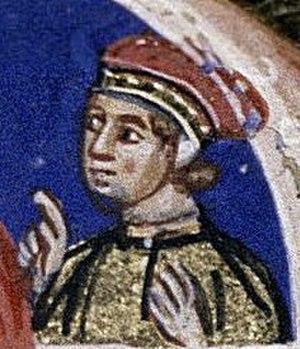
Liste des comtes palatins du comté de Bourgogne palatine de 982 à 1678.
La maison d'Ivrée, appelée aussi famille des marquis d'Ivrée, parfois Bourgogne-Ivrée, maison des comtes palatins de Bourgogne ou encore Anscarides, est une famille de seigneurs originaires du comté d'Oscheret du royaume de Bourgogne. De cette famille furent notamment issus pendant plusieurs siècles les comtes de Bourgogne et les rois de Castille.
Béatrice de Bourgogne, née vers 1143 et morte le 15 novembre 1184 à Jouhe en Franche-Comté, est princesse de la maison d'Ivrée, fille du comte Renaud III de Bourgogne et de son épouse Agathe de Lorraine. Elle hérite du comté de Bourgogne à la mort de son père en 1148 ; par son mariage en 1156 avec l'empereur Frédéric Barberousse, elle fut reine de Germanie et impératrice du Saint-Empire.